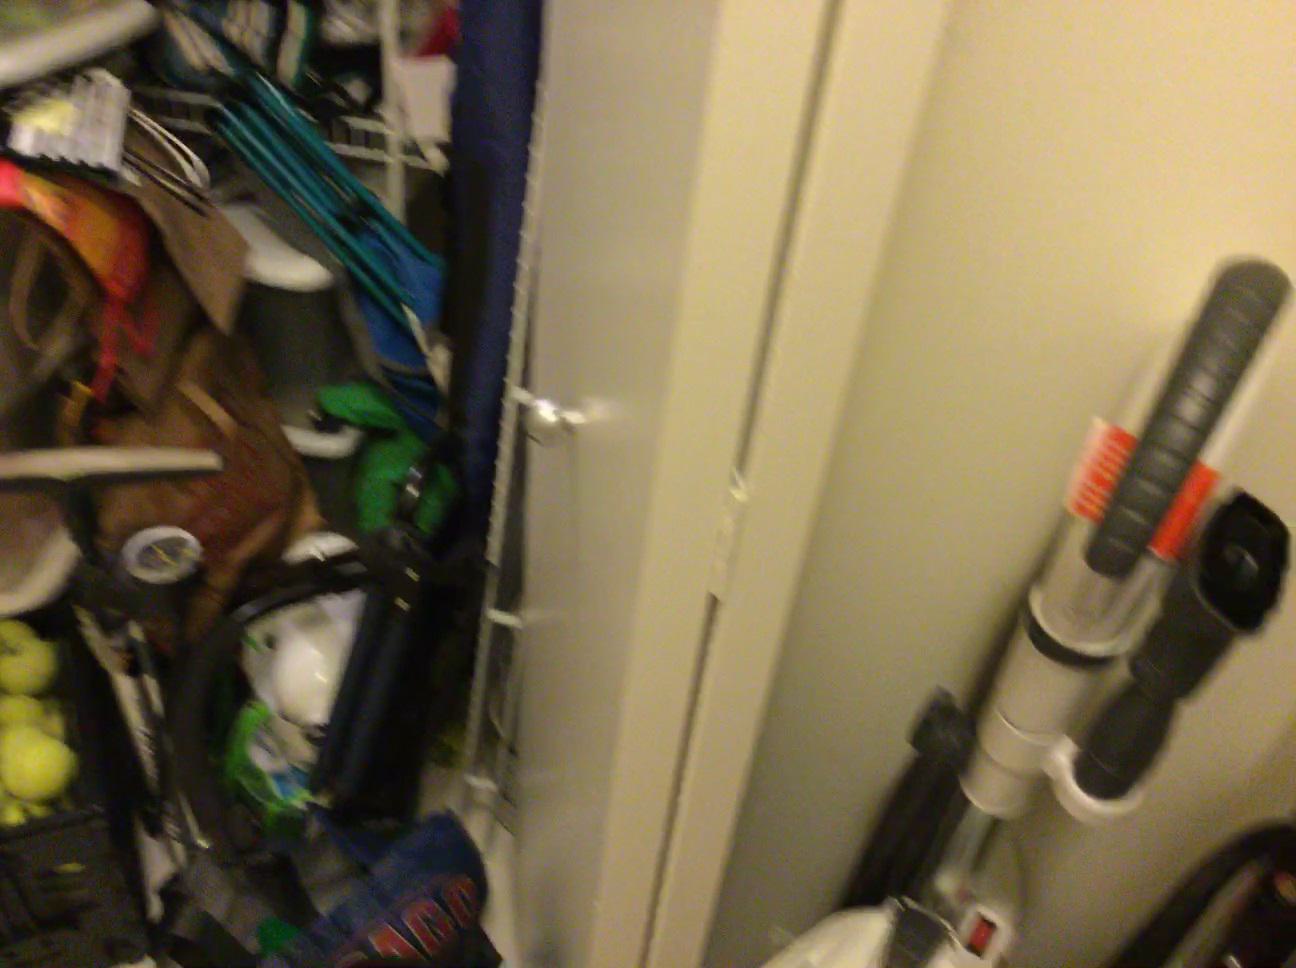
Question: Can the door fit behind the shelf from the world's perspective? Final answer should be yes or no.
Answer: No